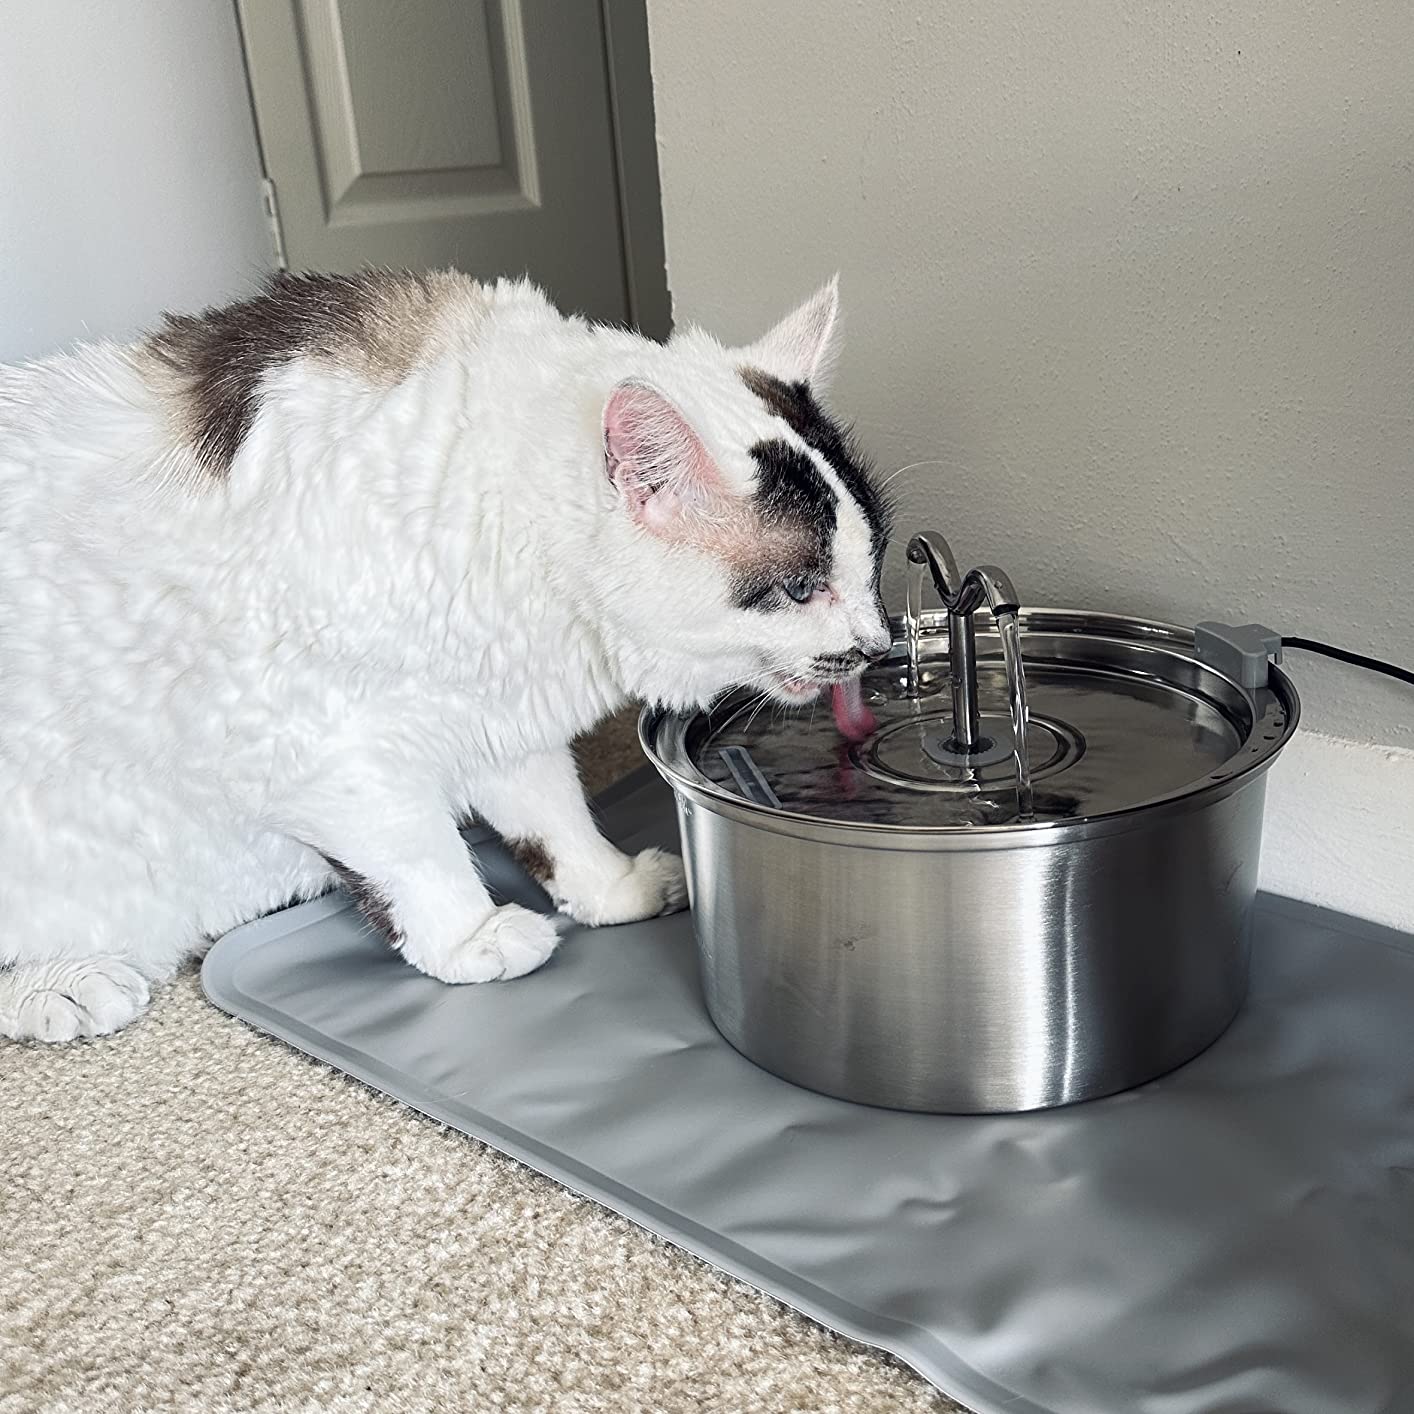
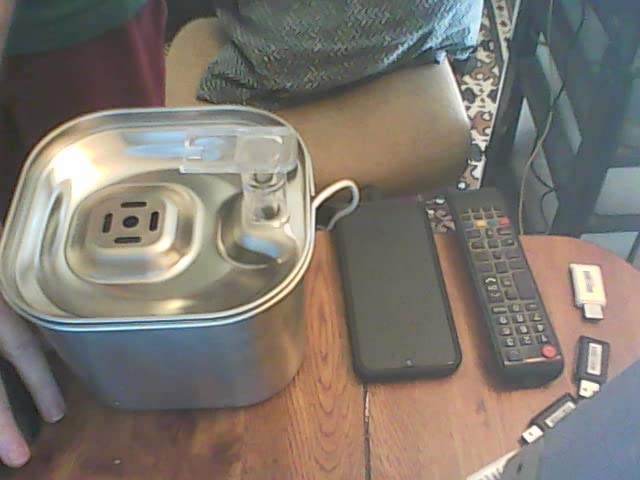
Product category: items_bowl
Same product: no